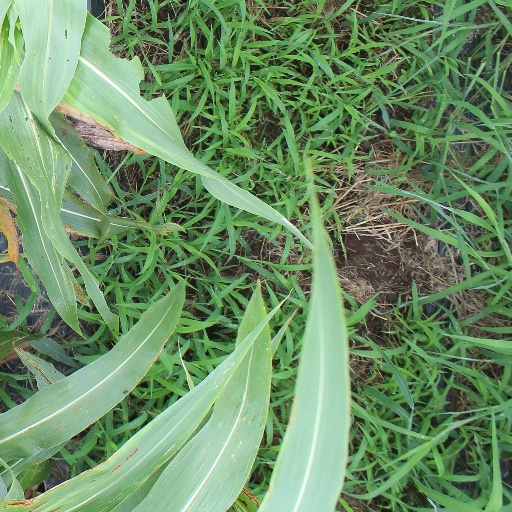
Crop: sorghum